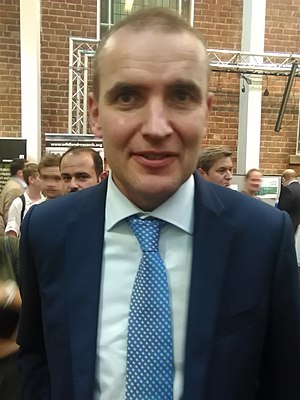
Islands præsident
Islands præsident er Islands statsoverhoved.